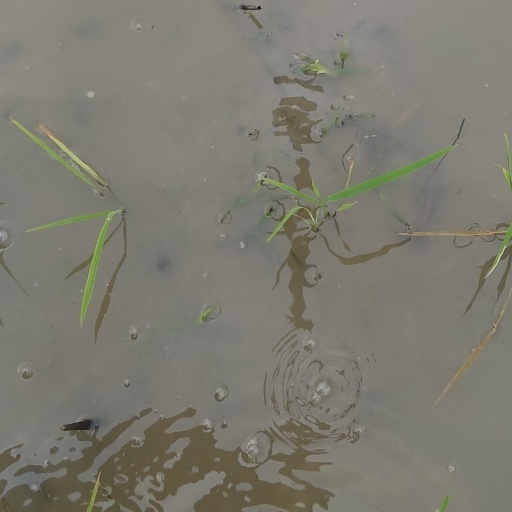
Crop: rice